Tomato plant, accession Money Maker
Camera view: tilt-top (135 deg); turntable rotation: 0 degrees
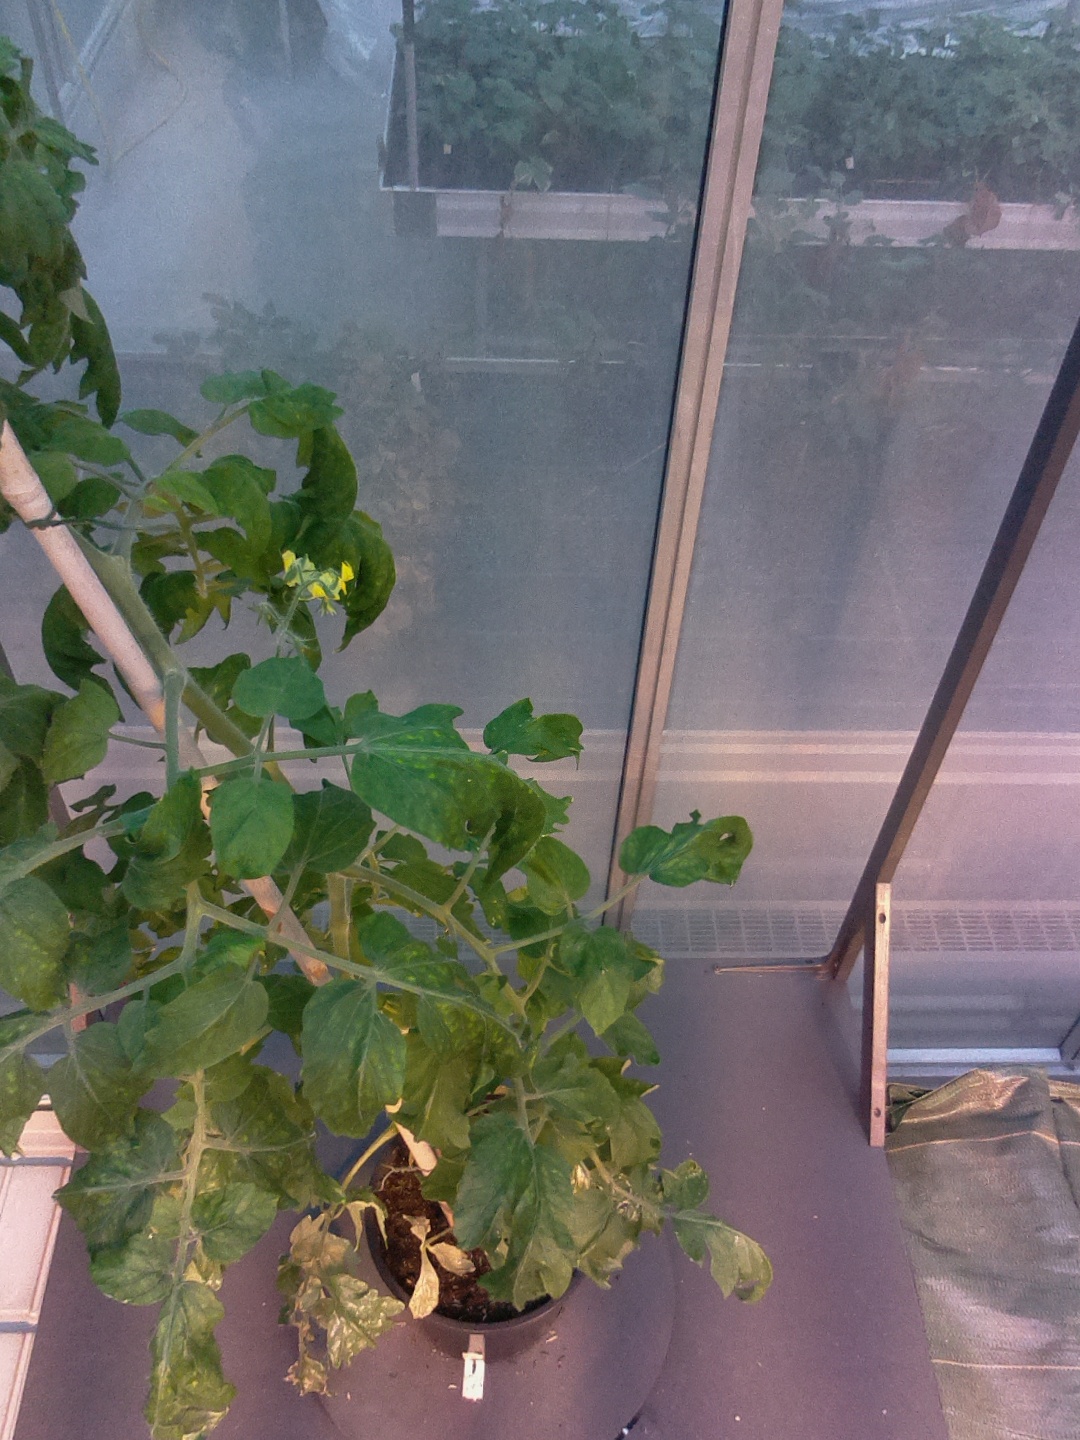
BBCH growth stage 70: Fruits at the main stem or branches visibles